Ollerton railway station

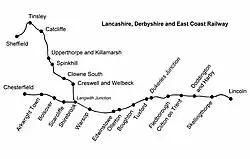
LD&ECR and Sheffield District Railway

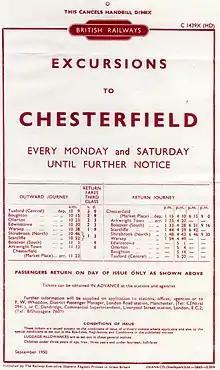
1950 Excursion Advert

Ollerton railway station is a former railway station in Ollerton, Nottinghamshire, England.